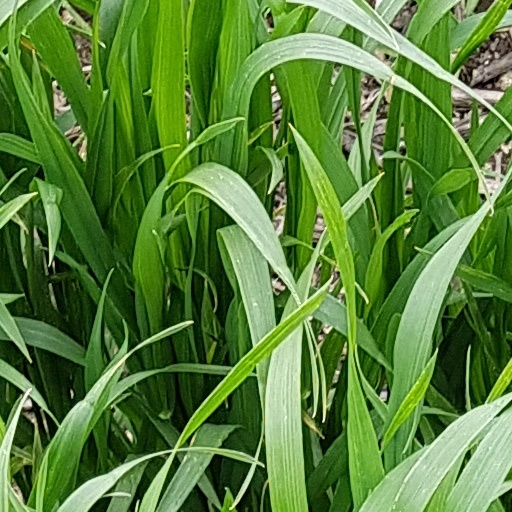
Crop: wheat